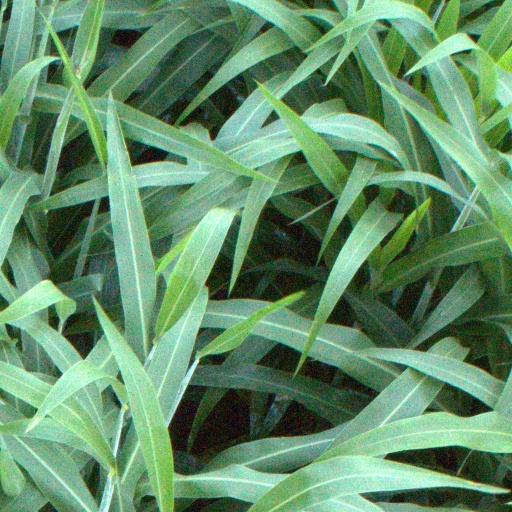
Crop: sorghum